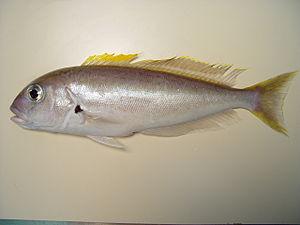
La famille des Malacanthidae regroupe plusieurs espèces de poissons perciformes.